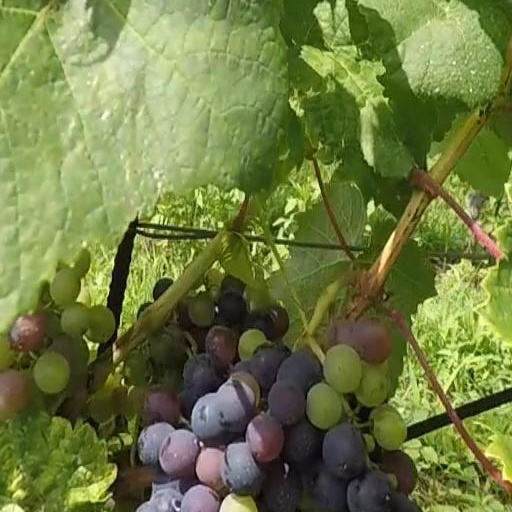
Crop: grape